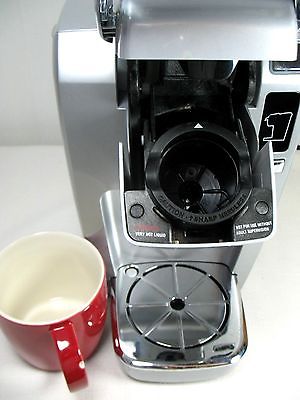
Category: coffee maker